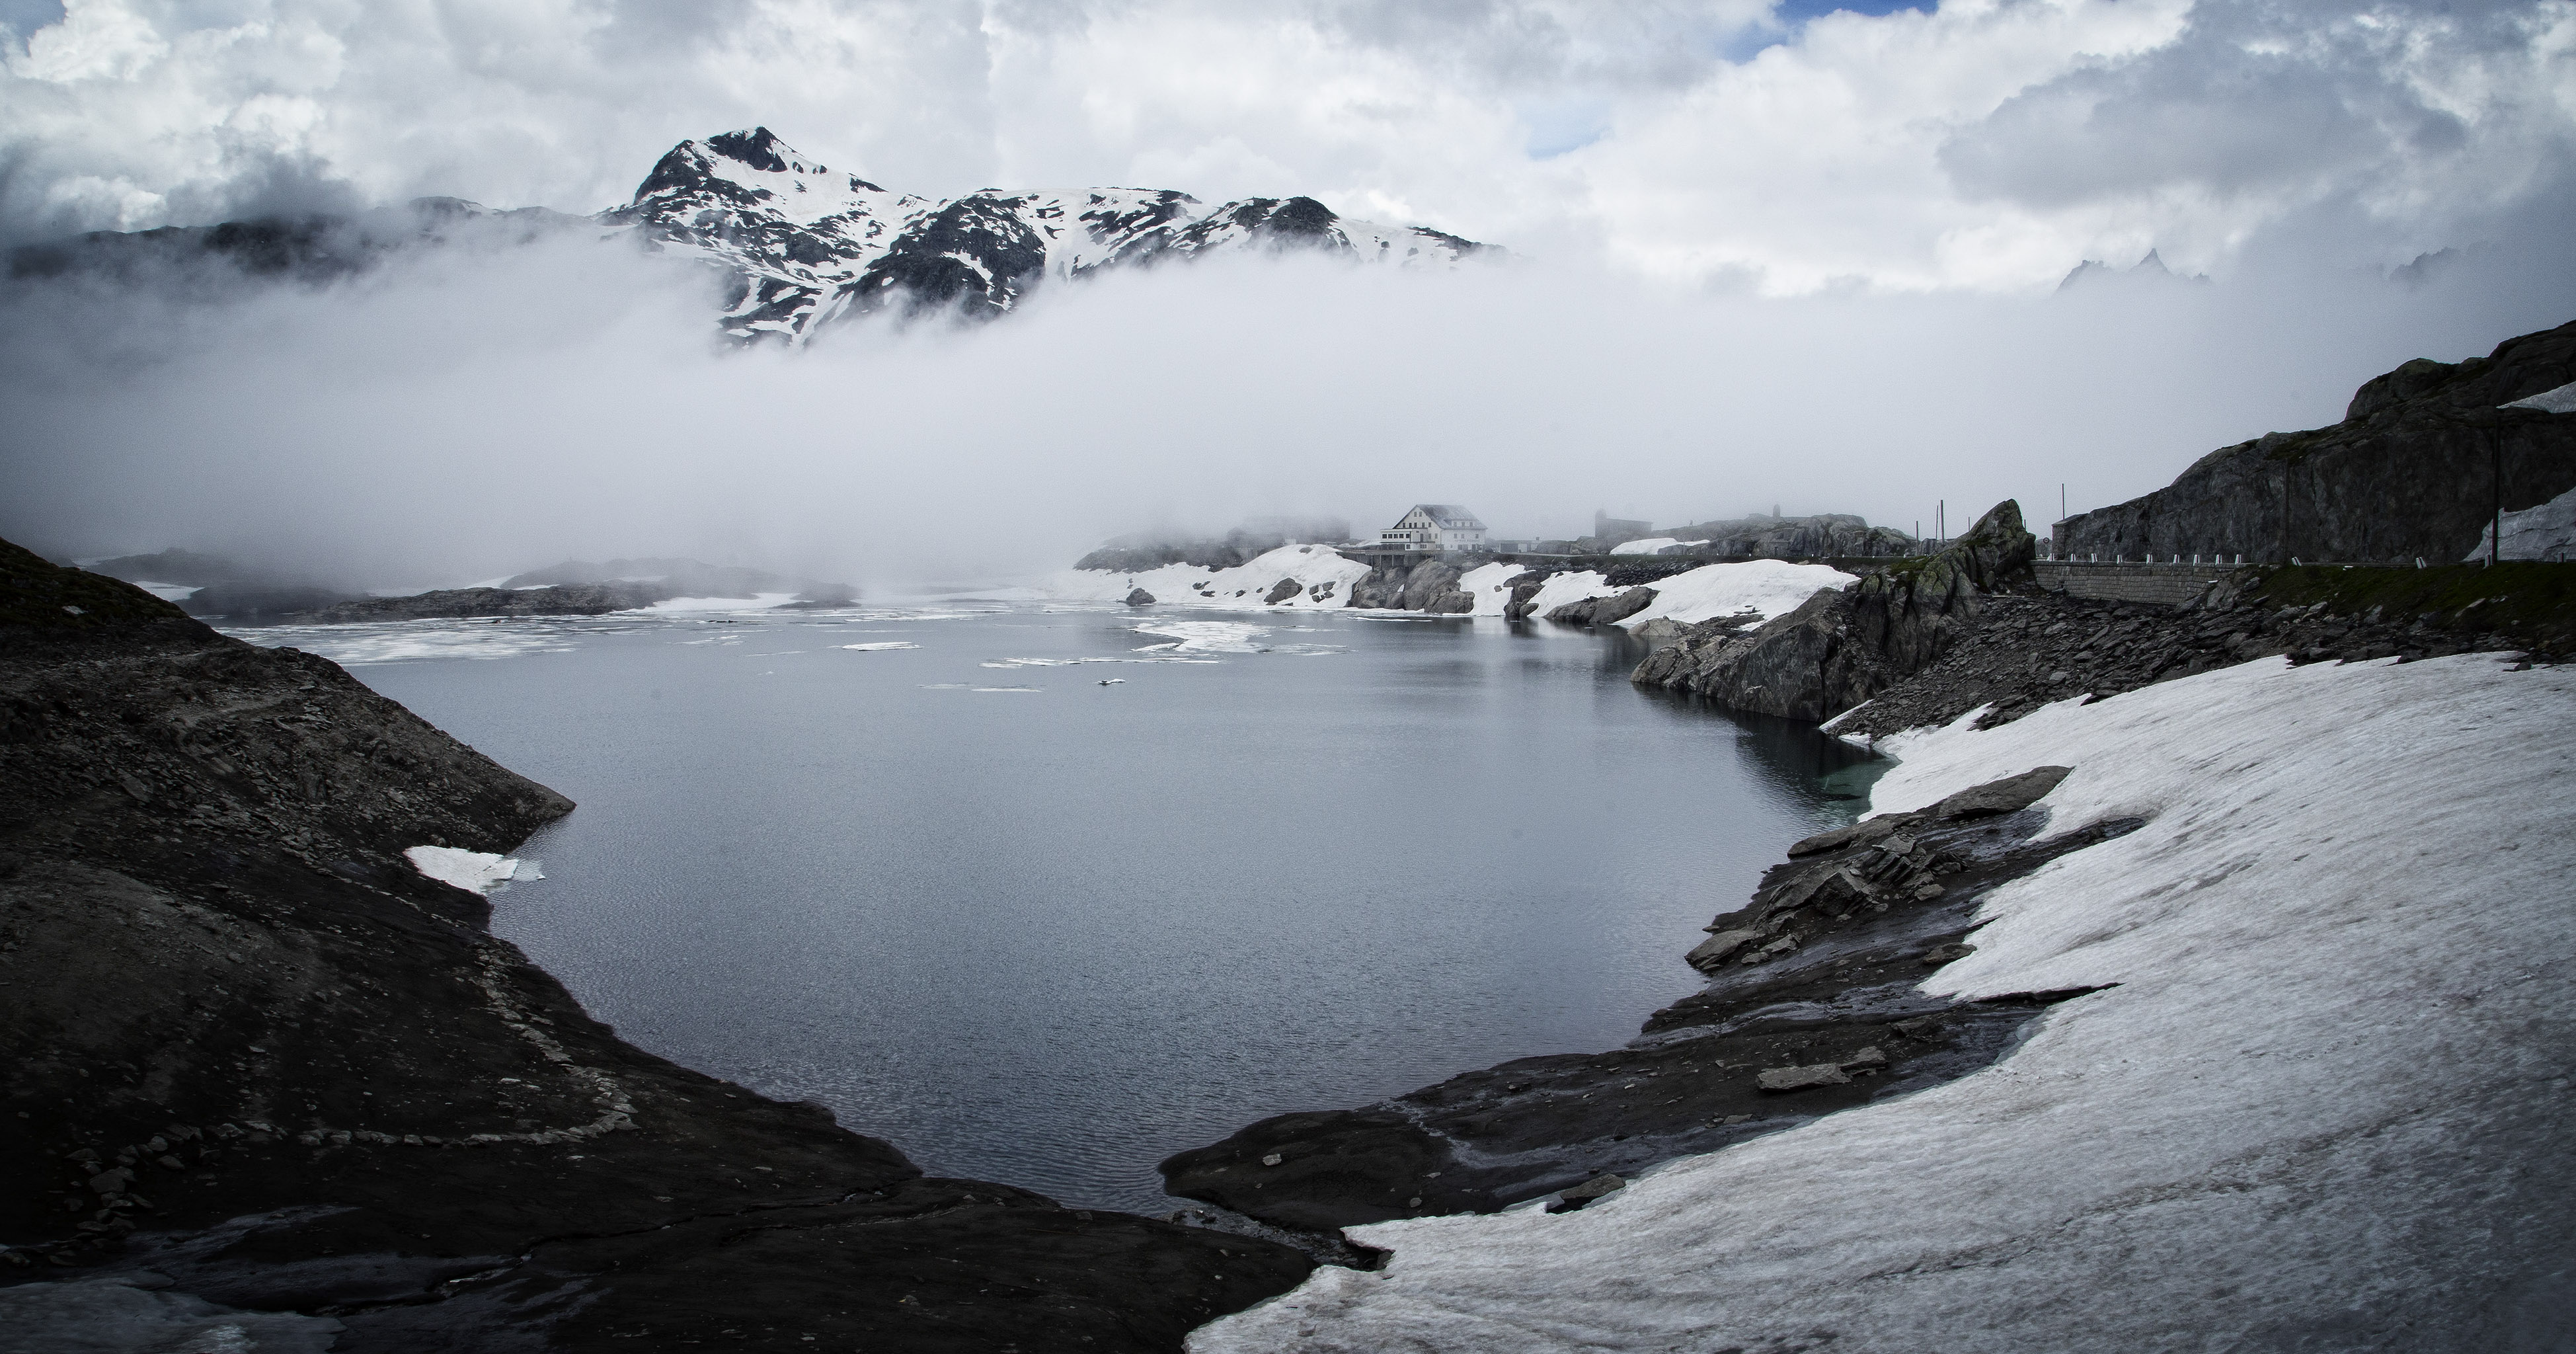
landscape, sea, coast, water, nature, rock, wilderness, mountain, snow, winter, cloud, fog, mist, lake, mountain range, reflection, glacier, weather, fjord, ridge, body of water, mountains, fell, loch, landform, geographical feature, atmospheric phenomenon, mountainous landforms, glacial landform